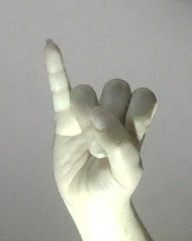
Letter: meem